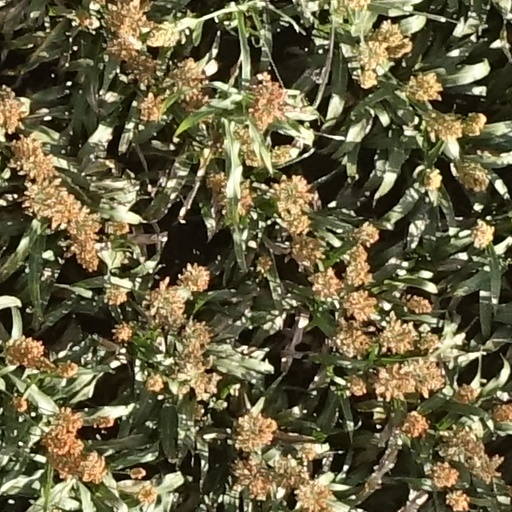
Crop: sorghum